Al Wakrah (municipality)

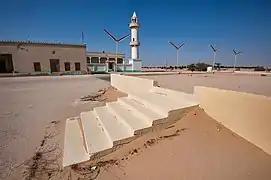
A mosque in the central square of Traina.

The municipality was named after the city of Al Wakrah, which derives its name from the Arabic word "wakar", which roughly translates to "bird's nest". According to the Ministry of Municipality and Environment, this name was given in reference to a nearby hill which accommodated the nests of several birds.